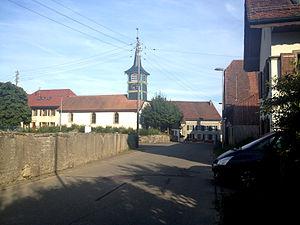
Correvon dans la commune vaudoise de Montanaire en Suisse.